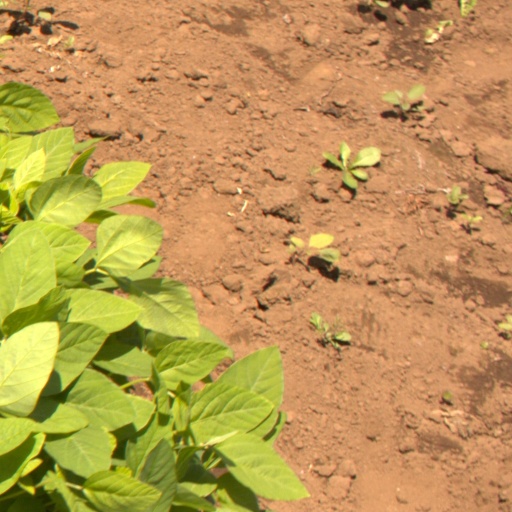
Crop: soybean